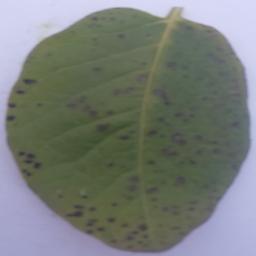
Etiqueta: Tizon_Temprano